Nørrebro Bryghus

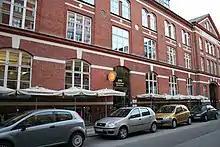
Nørrebro Bryghus on Ravnsborggade in Copenhagen

Nørrebro Bryghus is a Danish microbrewery located in the Nørrebro neighborhood of Copenhagen. They have an annual production of 50,000-60,000 hectoliters.